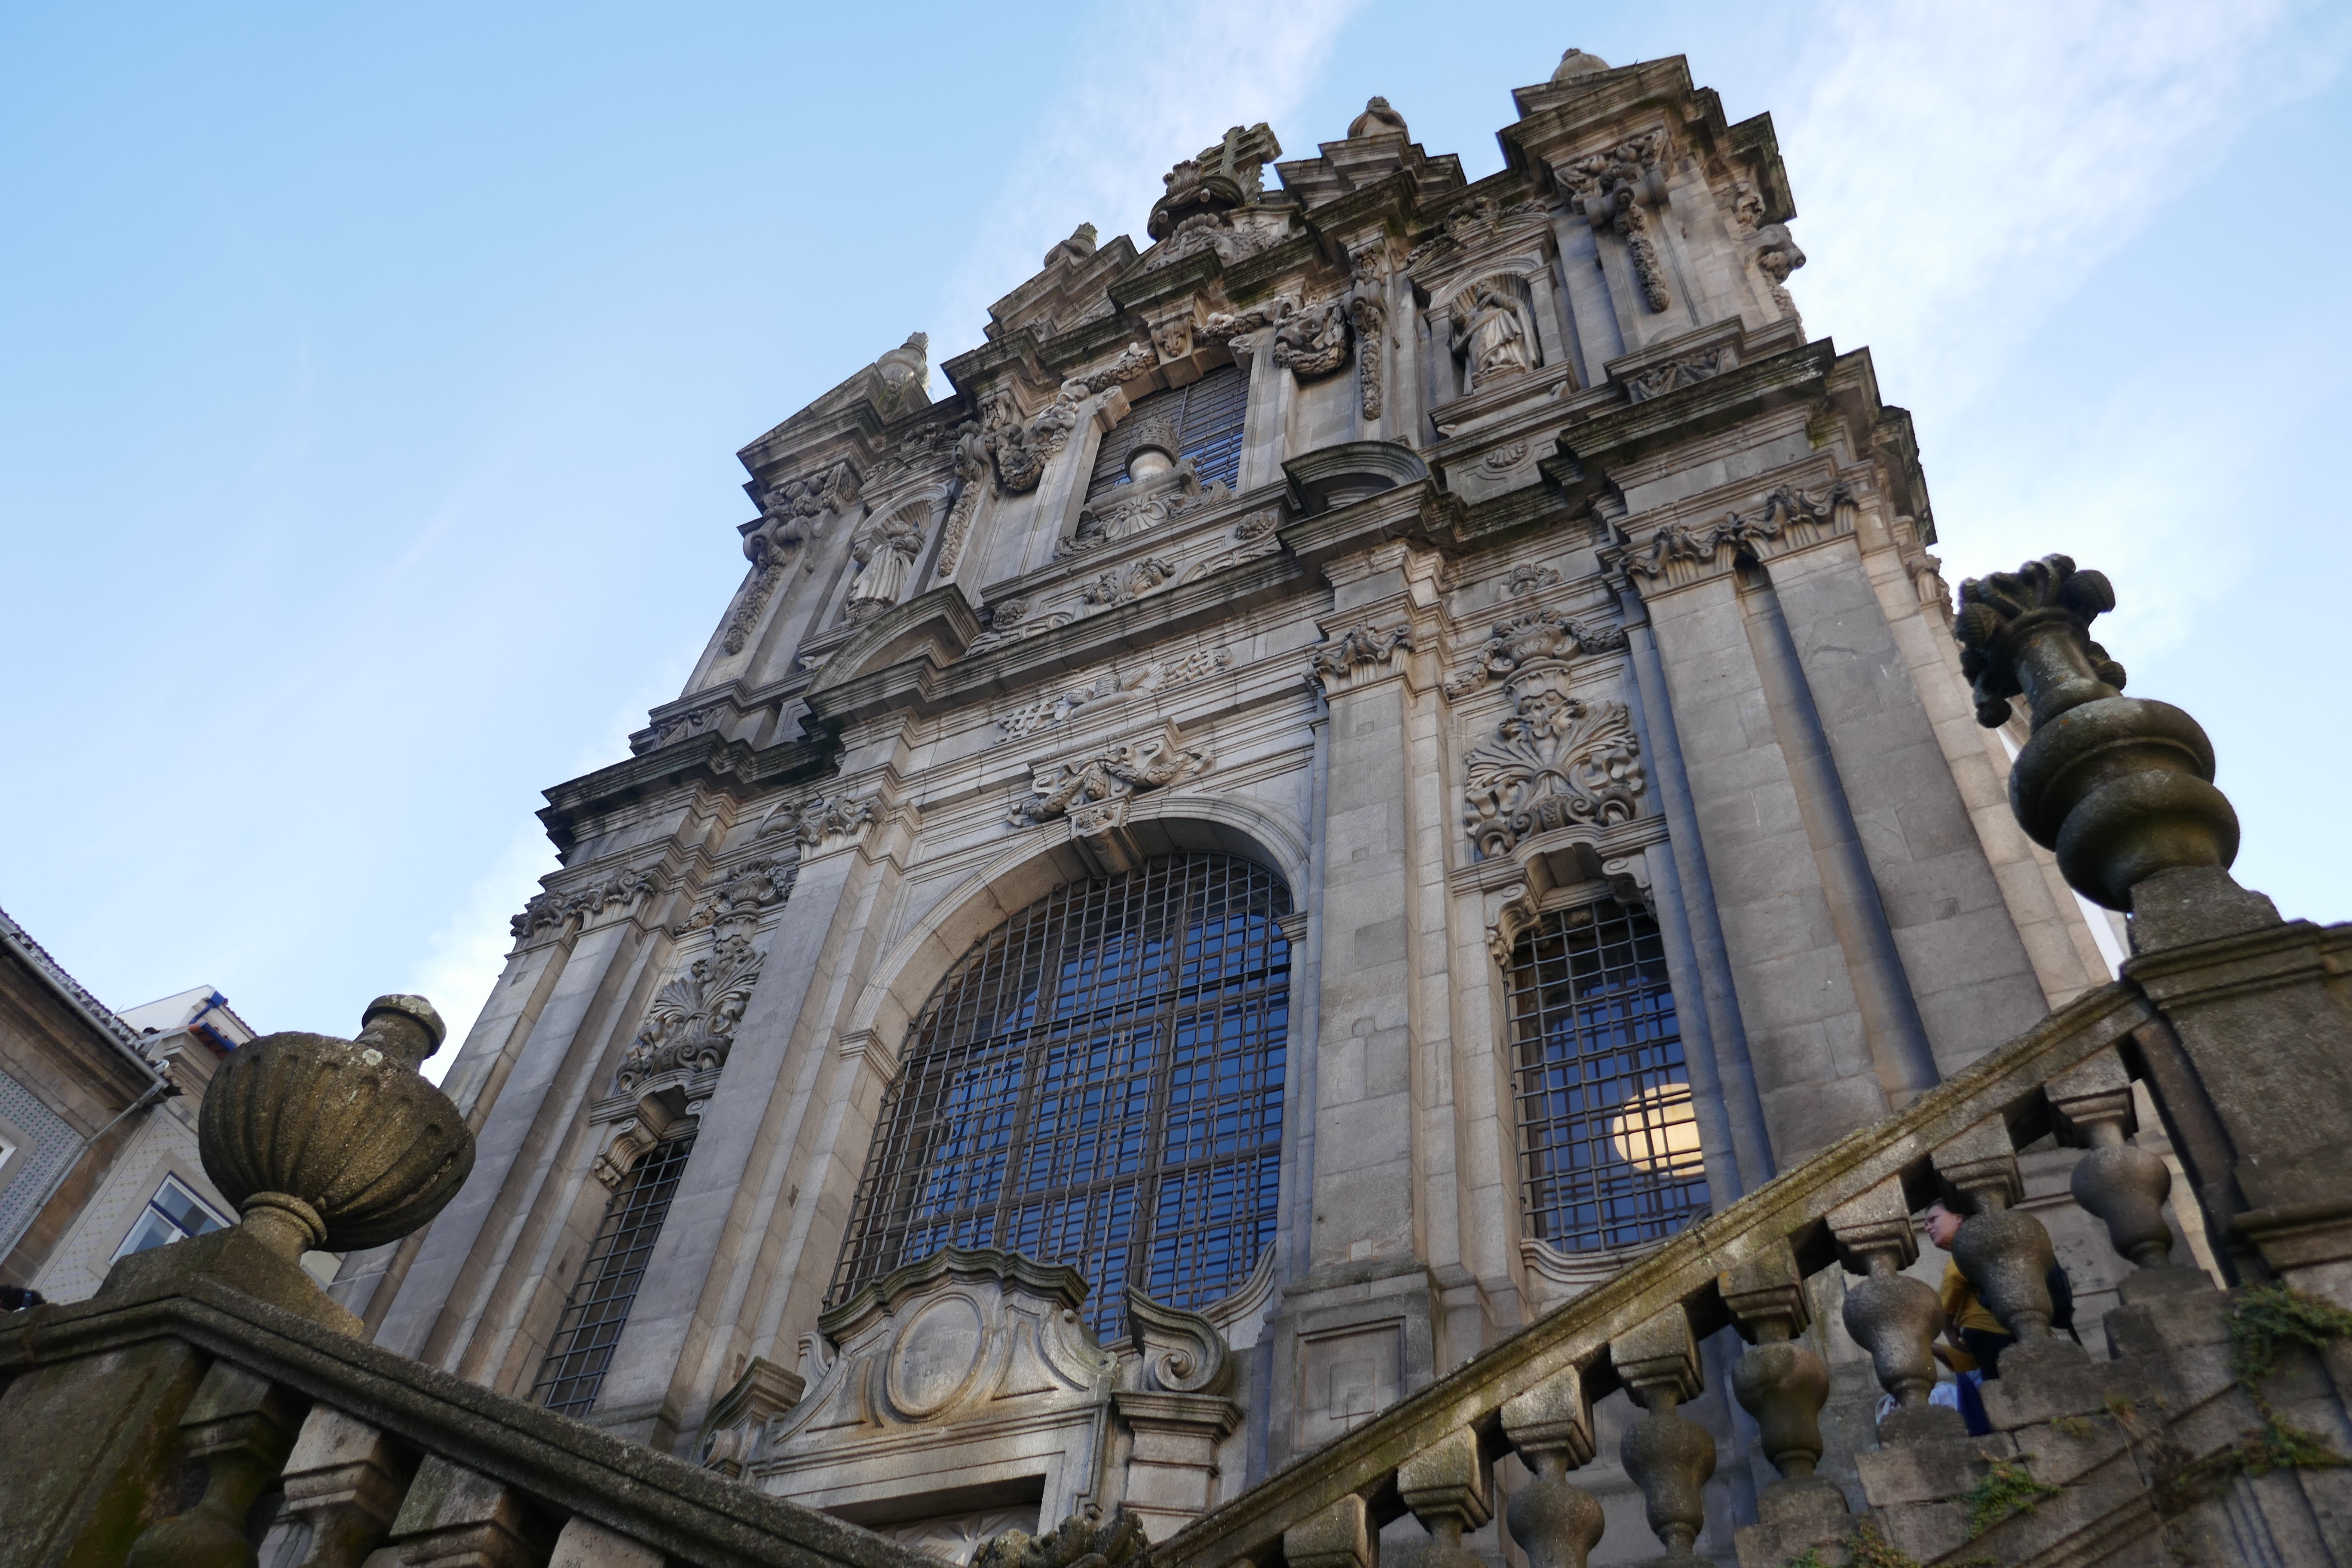
architecture, building, monument, arch, landmark, facade, church, cathedral, tourism, place of worship, portugal, basilica, porto, tours, unesco world heritage site, historic site, ancient history, ancient roman architecture, church of sao pedro dos clerigos